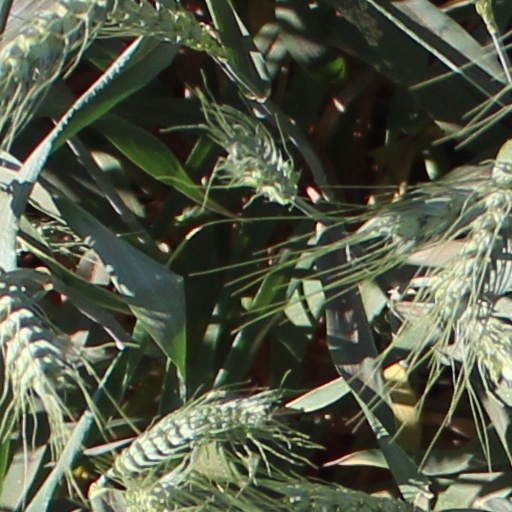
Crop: wheat